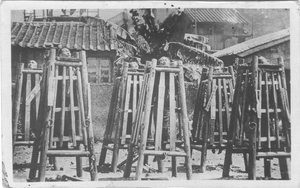
La cangue est appelé en chinois mu jia, est un châtiment similaire au pilori en Occident, à la différence que le bord de la cangue n'était pas fixé à une base, et devait être porté par le prisonnier.